Crankset

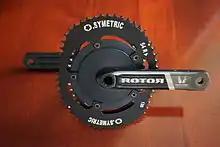
Rotor Cervelo crankset mounted with non-round Osymetric chainrings

Chainrings (also called "chain rings", "chainwheels" or "sprockets", although sprocket is used this way mostly in the BMX community) engage the chain to transfer power to the (usually rear) wheel. They usually have teeth spaced to engage every link of the chain as it passes over; however, in the past, some designs (called skip-tooth or inch-pitch) have had one tooth for every other link of the chain.